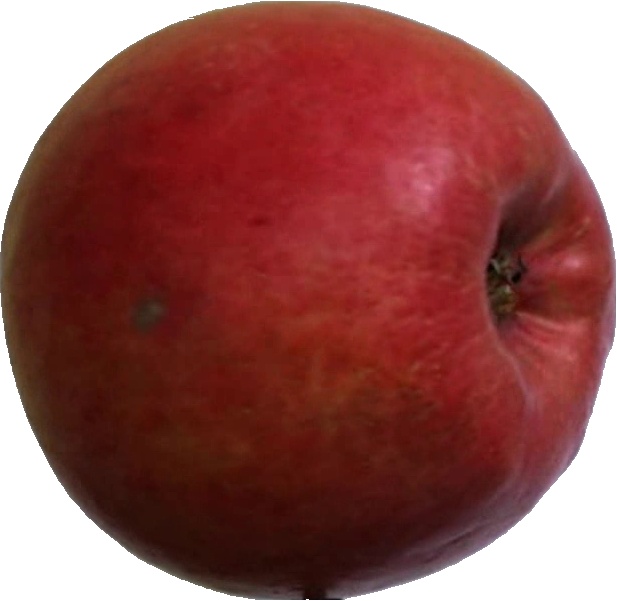
Label: apple_crimson_snow_1